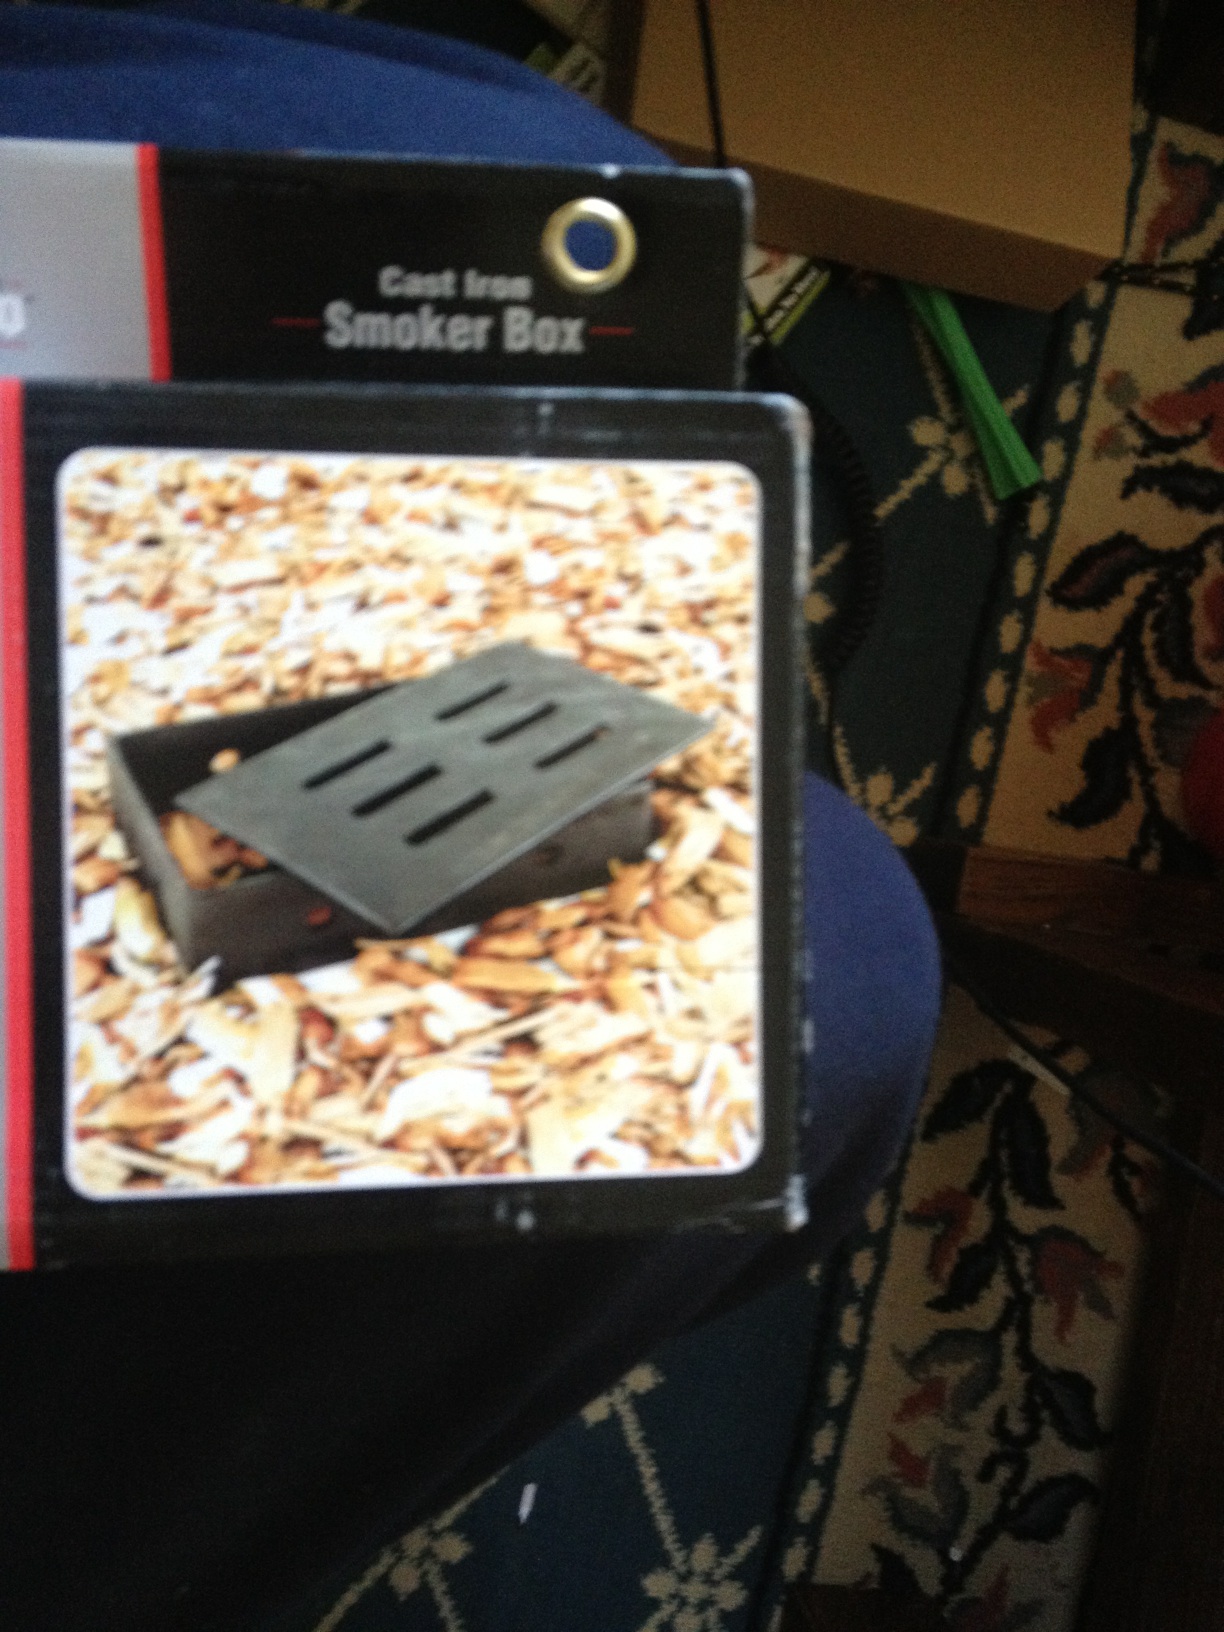Question: What is this item?
Answer: smoker box